Avian brain

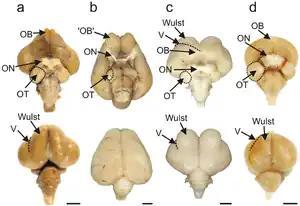
Brains of an emu, a kiwi, a barn owl, and a pigeon, with visual processing areas labelled

The avian brain is the central organ of the nervous system in birds. Birds possess large, complex brains, which process, integrate, and coordinate information received from the environment and make decisions on how to respond with the rest of the body. Like in all chordates, the avian brain is contained within the skull bones of the head.